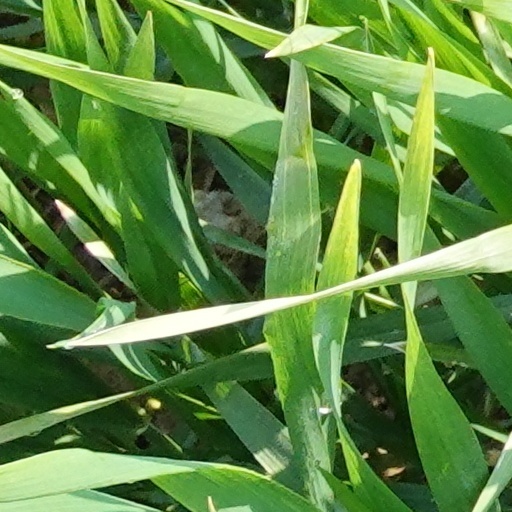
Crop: wheat